Damascus

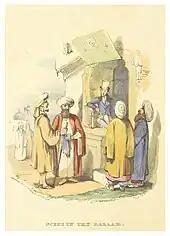
Scene in a bazaar in Damascus, in 1838, by Charles G. Addison. British Library.

On 1 October 1918, T. E. Lawrence entered Damascus, the third arrival of the day, the first being the Australian 3rd Light Horse Brigade, led by Major A.C.N. 'Harry' Olden. Two days later, 3 October 1918, the forces of the Arab revolt led by Prince Faisal also entered Damascus. A military government under Shukri Pasha was named and Faisal ibn Hussein was proclaimed king of Syria. Political tension arose in November 1917, when the new Bolshevik government in Russia revealed the Sykes-Picot Agreement whereby Britain and France had arranged to partition the Arab East between them. A new Franco-British proclamation on 17 November promised the "complete and definitive freeing of the peoples so long oppressed by the Turks." The Syrian National Congress in March adopted a democratic constitution. However, the Versailles Conference had granted France a mandate over Syria, and in 1920 a French army commanded by the General Mariano Goybet crossed the Anti-Lebanon Mountains, defeated a small Syrian defensive expedition at the Battle of Maysalun and entered Damascus. The French made Damascus the capital of their League of Nations Mandate for Syria.